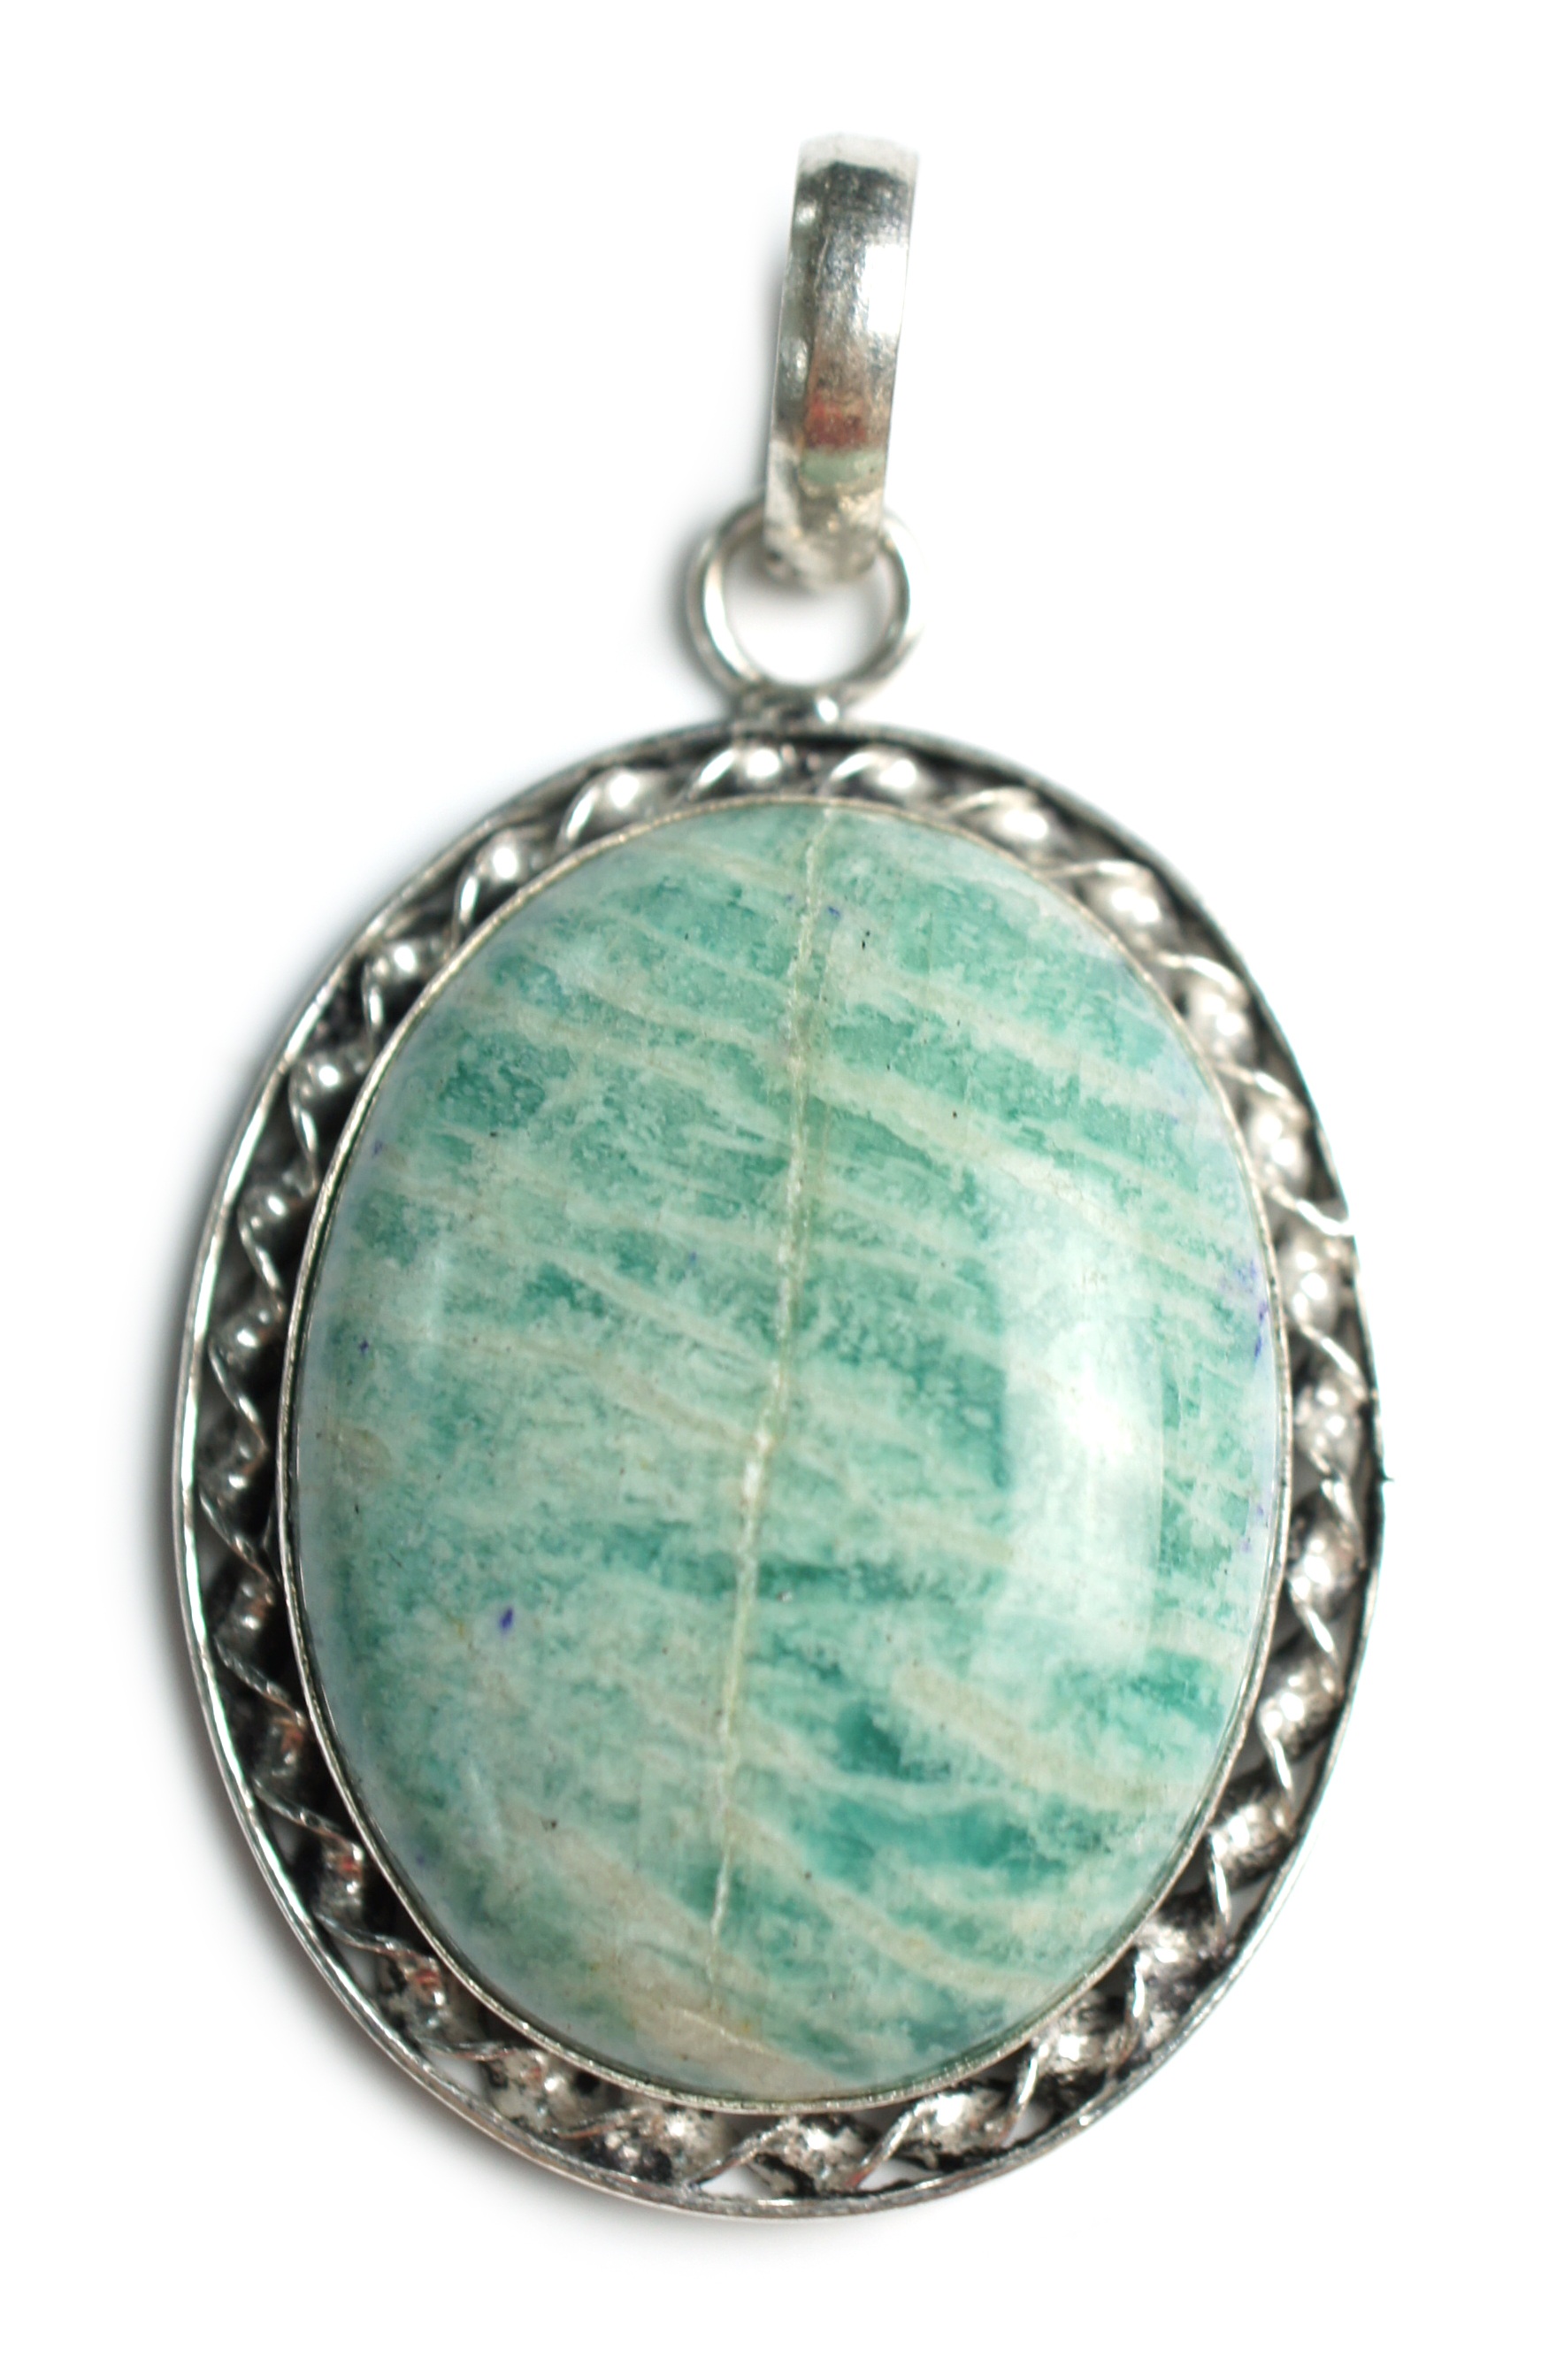
chain, glass, stone, asian, jewelry, bracelet, jewellery, jewel, turquoise, silver, big, handmade, huge, gem, talisman, sterling, goddess, gemstone, quartz, charm, metaphysical, pendant, semiprecious, amulet, bezel, faceted, gemstones, cabochon, locket, fashion accessory, amazonite